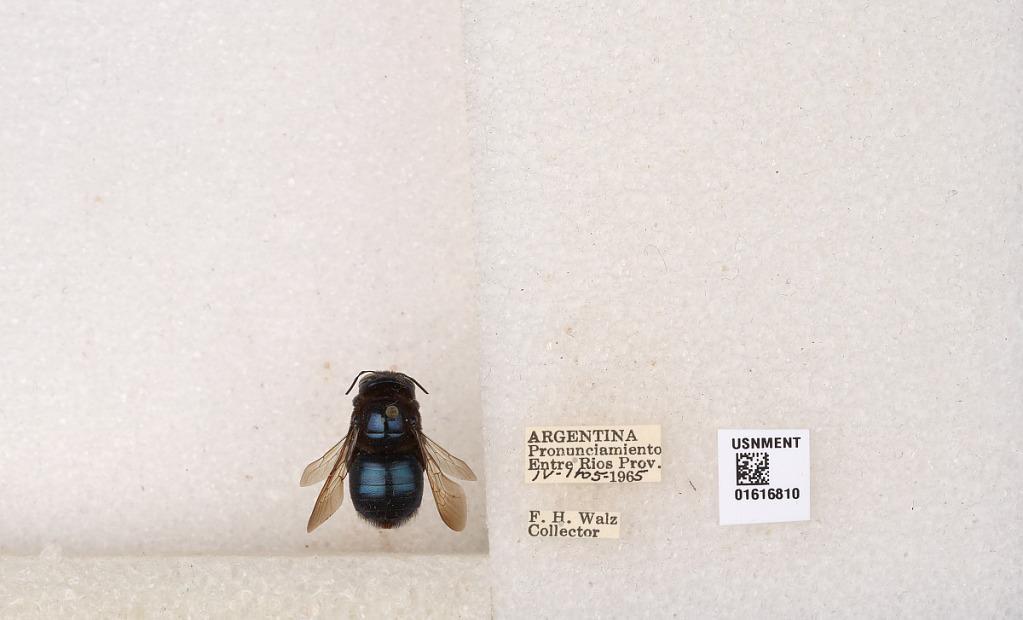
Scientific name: Xylocopa (Schonnherria) splendidula Lepeletier
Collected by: F. Walz
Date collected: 1965-4-1
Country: Argentina
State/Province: Entre Rios
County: Uruguay
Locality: Pronunciamiento